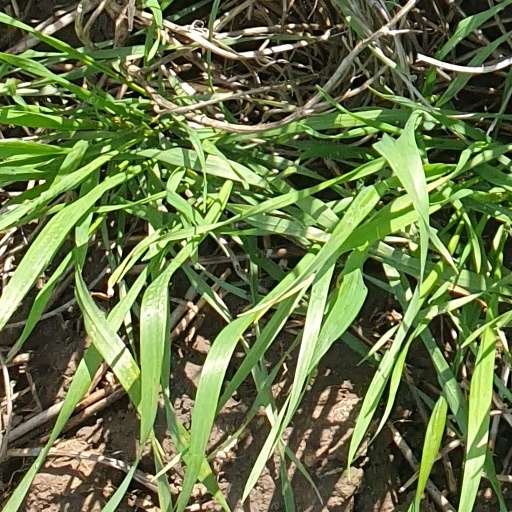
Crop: wheat